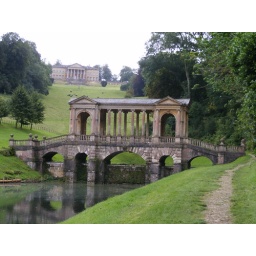
Whilst standing on the bridge we saw a kingfisher fly along the lake and under the arch!